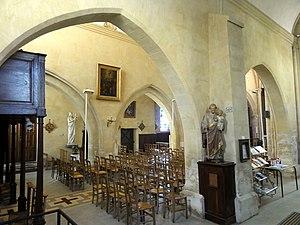
Bas-côté sud, grandes arcades.
L'église Saint-Quentin est une église catholique paroissiale située à Valmondois, en France. Elle a été construite à partir du début du XIIIᵉ siècle dans le style gothique, en commençant par le chœur qui se composait initialement de trois vaisseaux de largeur différente, mais de hauteur identique. Cette partie est voûtée sur croisées d'ogives, qui retombent sur des colonnettes aux chapiteaux d'un décor sculpté varié, représentatif de l'architecture d'Île-de-France pendant la seconde moitié du règne de Philippe Auguste. La nef devait être construite suivant les mêmes principes, mais les paroissiens ne sont pas parvenus à réunir les moyens nécessaires, et l'on se contenta d'édifier une nef provisoire non voûtée, qui est étonnement courte. Sa partie occidentale a probablement disparu. Cette nef d'une facture très simple n'a finalement jamais été remplacée, et représente aujourd'hui dans la région l'un des derniers spécimens du type le plus modeste de la nef gothique. Au début du XVIᵉ siècle, quand Charles de Villiers de L'Isle-Adam est seigneur de Valmondois, le collatéral nord du chœur est remplacé par une chapelle assez basse de deux travées.